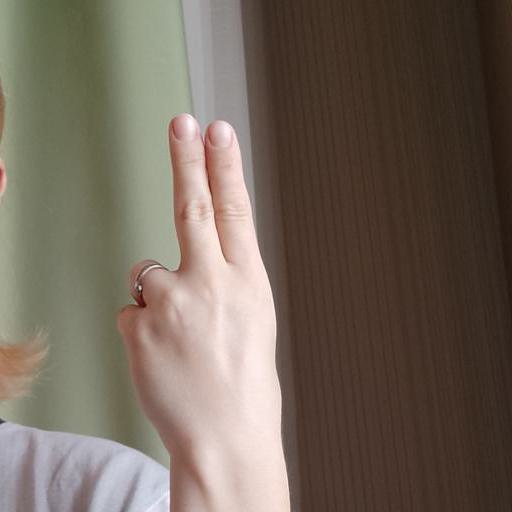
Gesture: two_up_inverted